Ludlow Castle

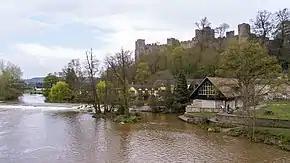
Seen here across the River Teme, the castle was built on a rocky promontory.

Ludlow Castle was probably founded by Walter de Lacy around 1075. Walter had arrived in England in 1066 as part of William fitzOsbern's household during the Norman Conquest of England. FitzOsbern was made the Earl of Hereford and tasked with settling the area; at the same time, several castles were founded in the west of the county, securing its border with Wales. Walter de Lacy was the earl's second in command, and was rewarded with 163 manors spread across seven counties, with 91 in Herefordshire alone.